Dragon Lords of Melniboné

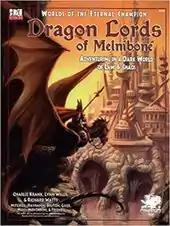

Dragon Lords of Melniboné is a role-playing game published by Chaosium in 2001.